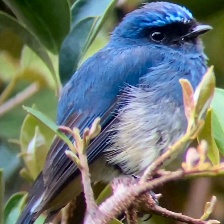
Species: INDIGO FLYCATCHER
Scientific name: EUMYIAS INDIGO